AEV 3 Kodiak

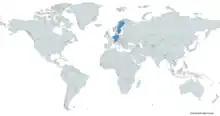
A map with AEV 3 Kodiak users in blue

Other operators of the Leopard 2 MBT that operate older armoured engineering vehicles (or in some cases no current vehicle of this type) include Austria, Chile, Greece, Indonesia, Poland, Portugal, and Turkey. With logistic, support and various other cost-saving commonalities factored in, these are considered by Rheinmetall to be possible future users for the AEV 3 Kodiak.